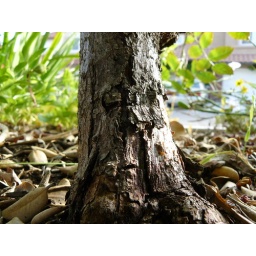
I saw a face in this rose plant's trunk even though it looks like a tree trunk with a face.